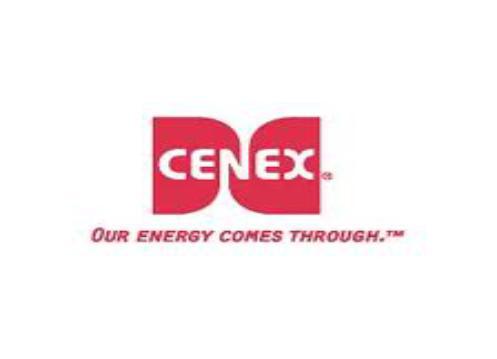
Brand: Cenex
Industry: Others